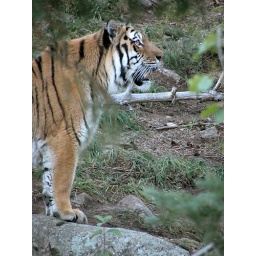
Amur tiger Danya walking around his yard after a busy day at the zoo.